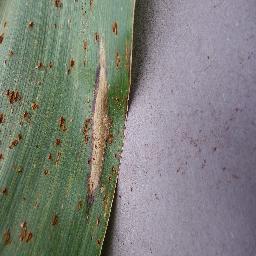
Label: Corn___Northern_Leaf_Blight